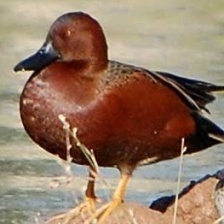
Species: CINNAMON TEAL
Scientific name: ANAS CYANOPTERA
ImageNet parent category: drake